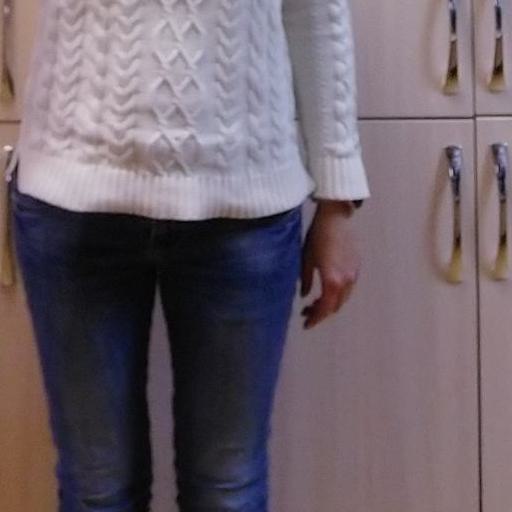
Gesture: no_gesture